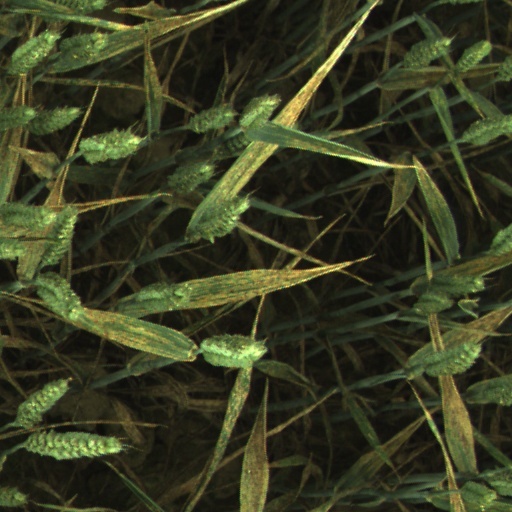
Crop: wheat